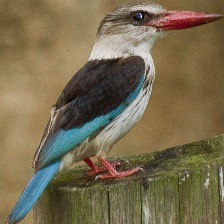
Species: WOODLAND KINGFISHER
Scientific name: HALCYON SENEGALENSIS